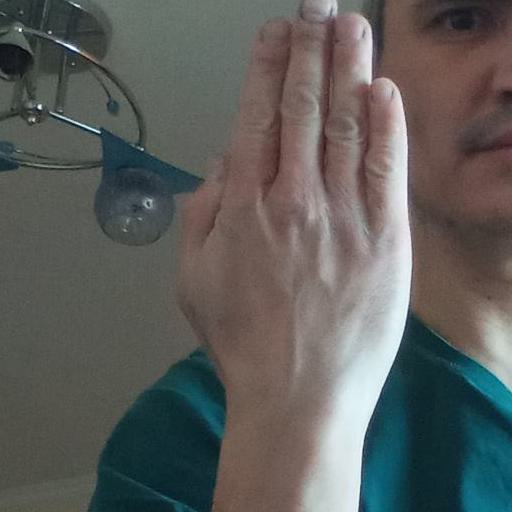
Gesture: stop_inverted